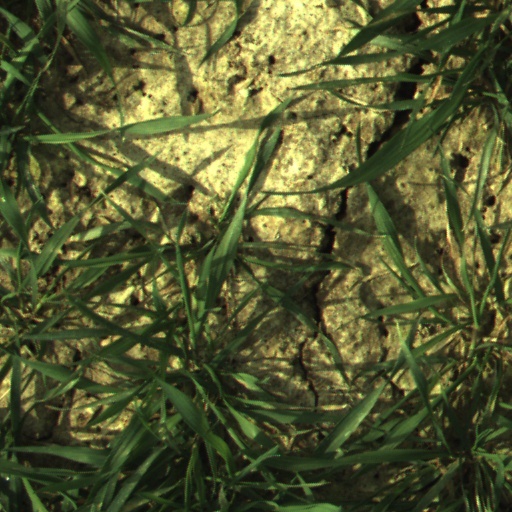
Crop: wheat